Rune Carlsson

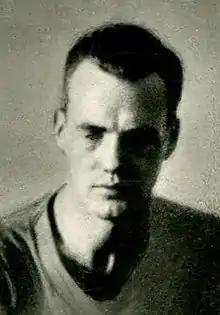

Rune Carlsson (1 October 1909 – 14 September 1943) was a Swedish football midfielder who played for Sweden in the 1934 FIFA World Cup. He also played for IFK Eskilstuna.